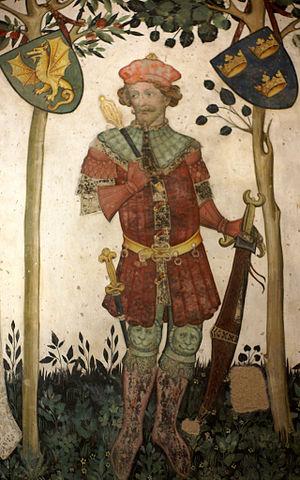
Manfred IV de Saluces né vers 1262 mort à Cortemilia le 16 septembre 1340 fut marquis de Saluces de 1296 à 1334.
Les Neuf Preux est l'expression sous laquelle le lorrain Jacques de Longuyon, s'inspirant de La Légende dorée de Jacques de Voragine, a pour la première fois regroupé neuf héros guerriers, païens, juifs et chrétiens, qui incarnaient l'idéal de la chevalerie dans l'Europe du XIVᵉ siècle.